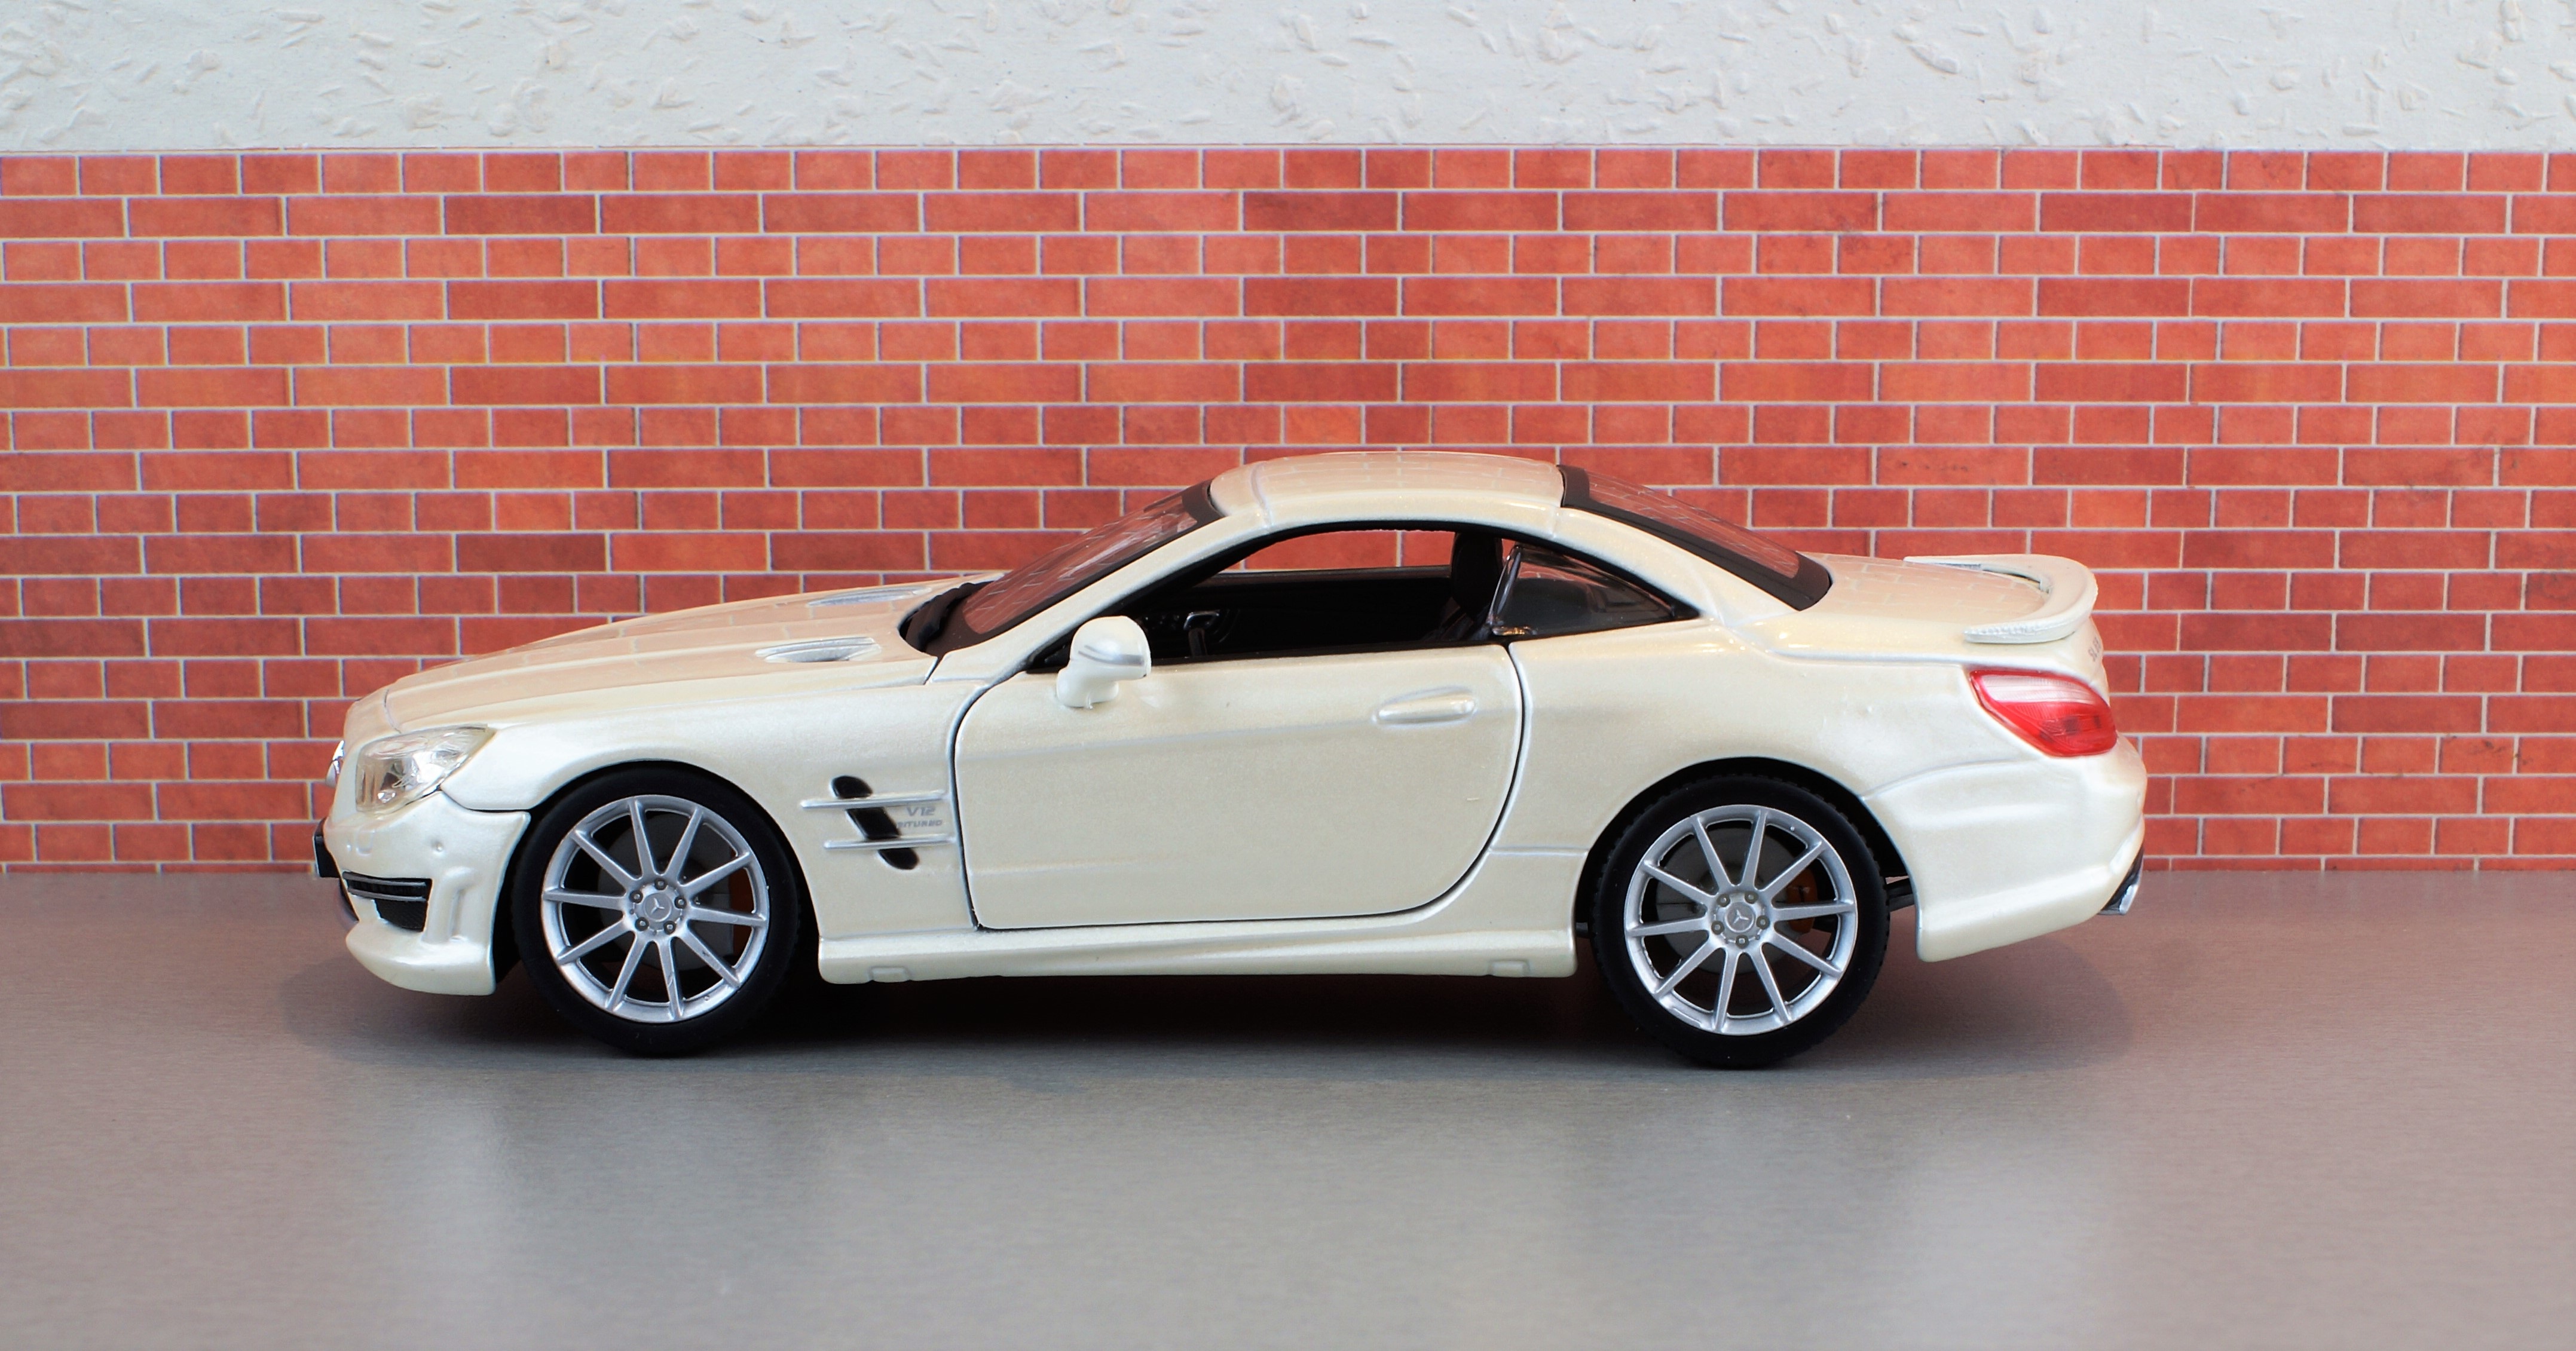
sport, car, wheel, model, vehicle, auto, speed, automotive, sports car, bumper, supercar, toys, mercedes, convertible, coupe, dare, pkw, motorsport, mercedes benz, vehicles, amg, toy car, racing car, super sports car, model car, land vehicle, automobile make, automotive exterior, automotive design, luxury vehicle, performance car, sl, sl 65 amg